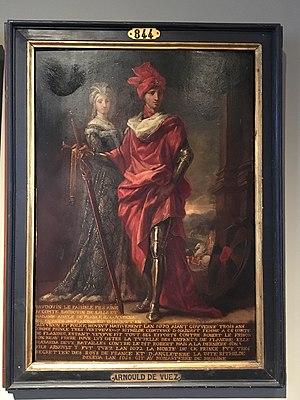
Boudouin VI Le Paisible et Richilde de Hainaut
Baudouin VI de Flandre, dit Baudouin de Mons, Baudouin d'Hasnon ou Baudouin le bon est le fils du comte Baudouin V et d'Adèle de France, comtesse de Corbie, et donc par sa mère, le petit-fils du roi de France Robert II.
Richilde, née à Mons en 1027 et décédée le 15 mars 1087 à Messines, est comtesse de Hainaut de 1036 à 1087 et dame de Beaumont dès 1049, dont elle fait rebâtir le château.
L’œuvre est un élément d’une série de 19 portraits de comtes et comtesses de Flandre, peint pour l’antichambre de la salle du conclave au palais Rihour de Lille. Elle fut ensuite déplacée au musée de l'Hospice Comtesse.